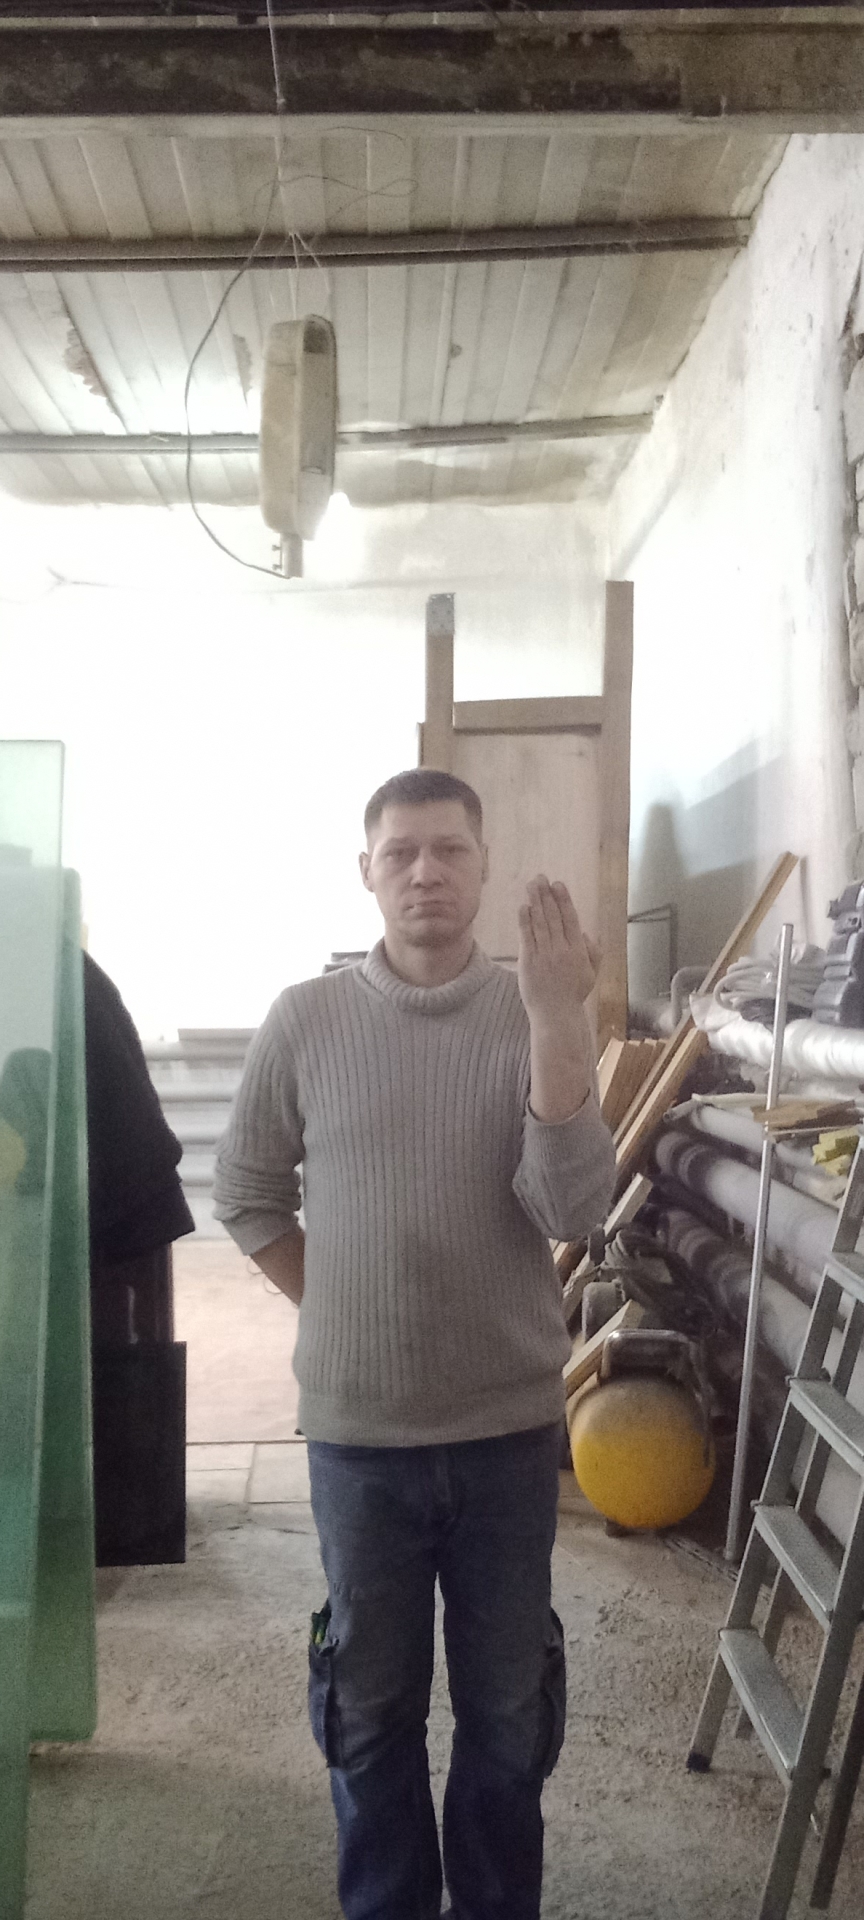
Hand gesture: stop_inverted